National democratic revolution

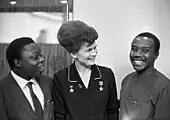
A picture of Valentina Tereshkova with a visiting delegation of the Tanganyika African National Union (TANU) to the 23rd CPSU Congress, held in 1966. TANU was considered to be a national democratic party by the Soviets.

According to academic Irina Filatova, the concept of national democracy suggested that recently formed independent nations could skip capitalism and directly create socialism, meaning establishing the socialist mode of production and a socialist state, in a two-stage process. The first stage was the national liberation struggle (synonymous at this point with the national democratic revolution), and the second stage was the initiation of socialist construction. Soviet theorists recognised that the material base in the colonial states was insufficiently developed, but they held the view that an advanced superstructure could be established in these states through a national democratic revolution. That superstructure could transform their countries into socialist states with the help of the communist bloc and the assistance of world proletarian forces. This, in turn, would level up the material base and hasten the construction of socialism in these states.